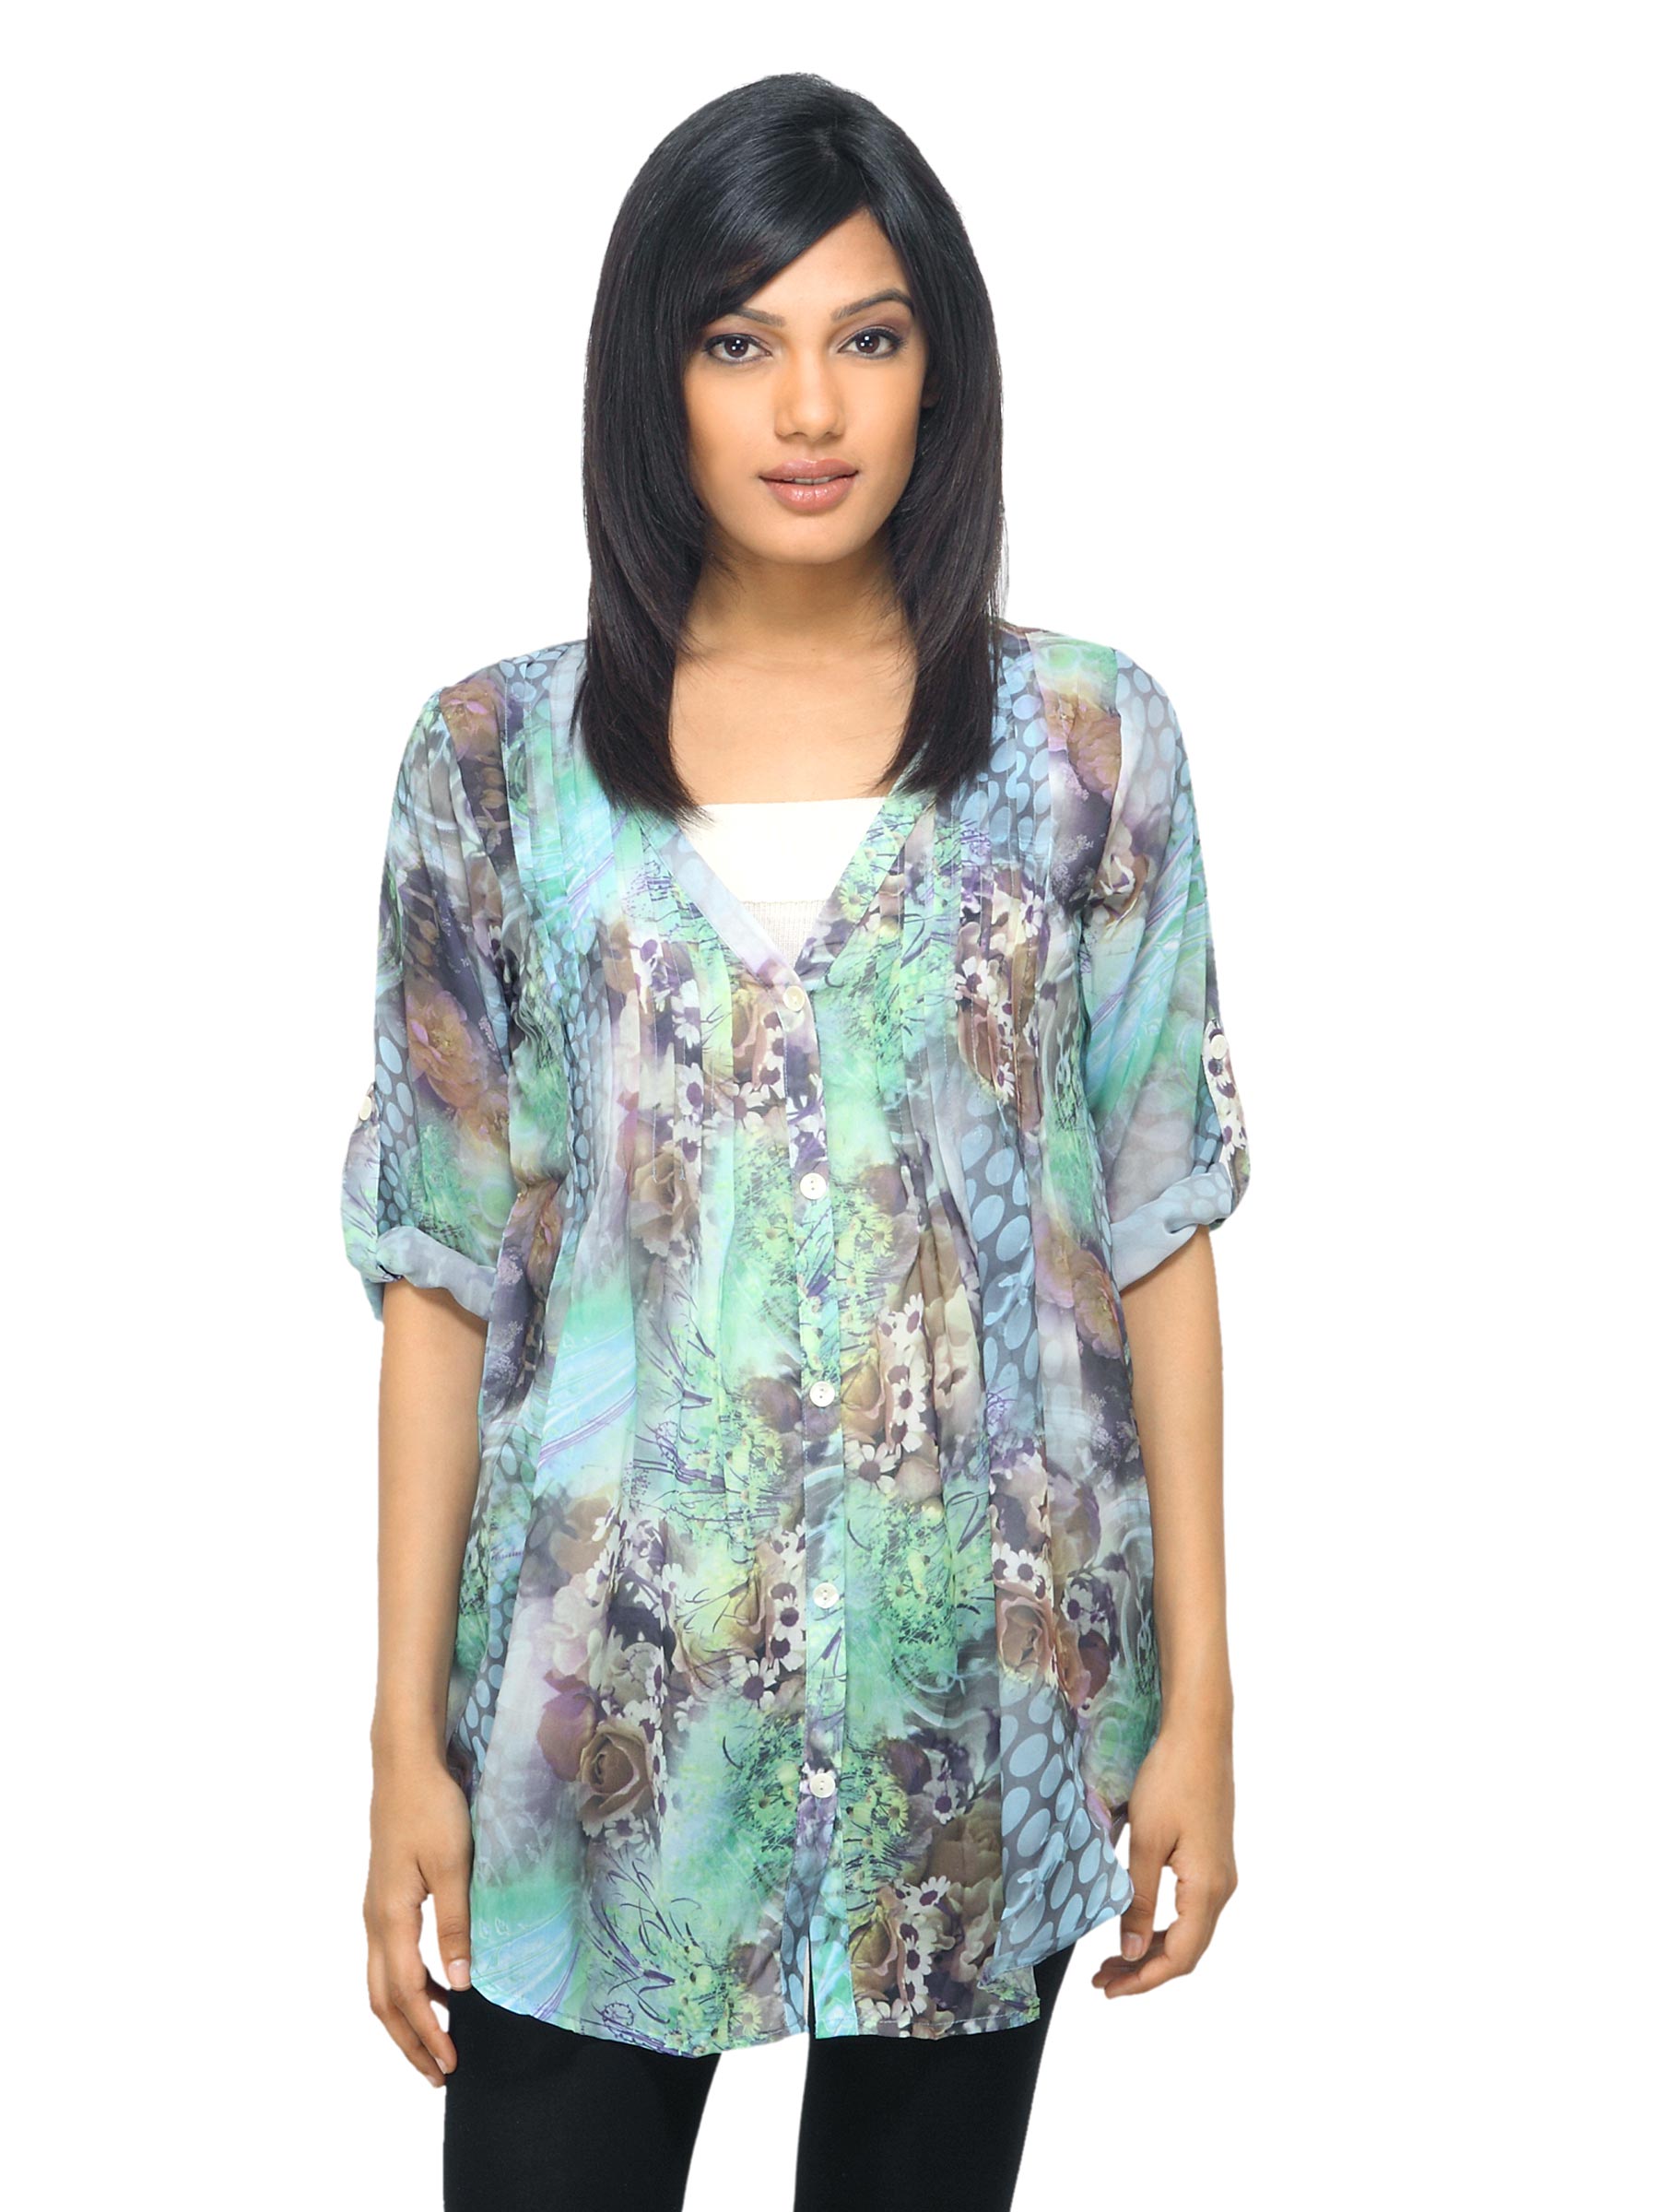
Sepia Women Printed Multi Coloured Top
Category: Apparel / Topwear / Tops
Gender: Women
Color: Multi
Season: Summer 2012
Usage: Casual